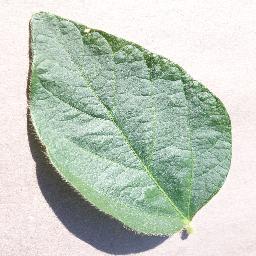
Label: Soybean___healthy